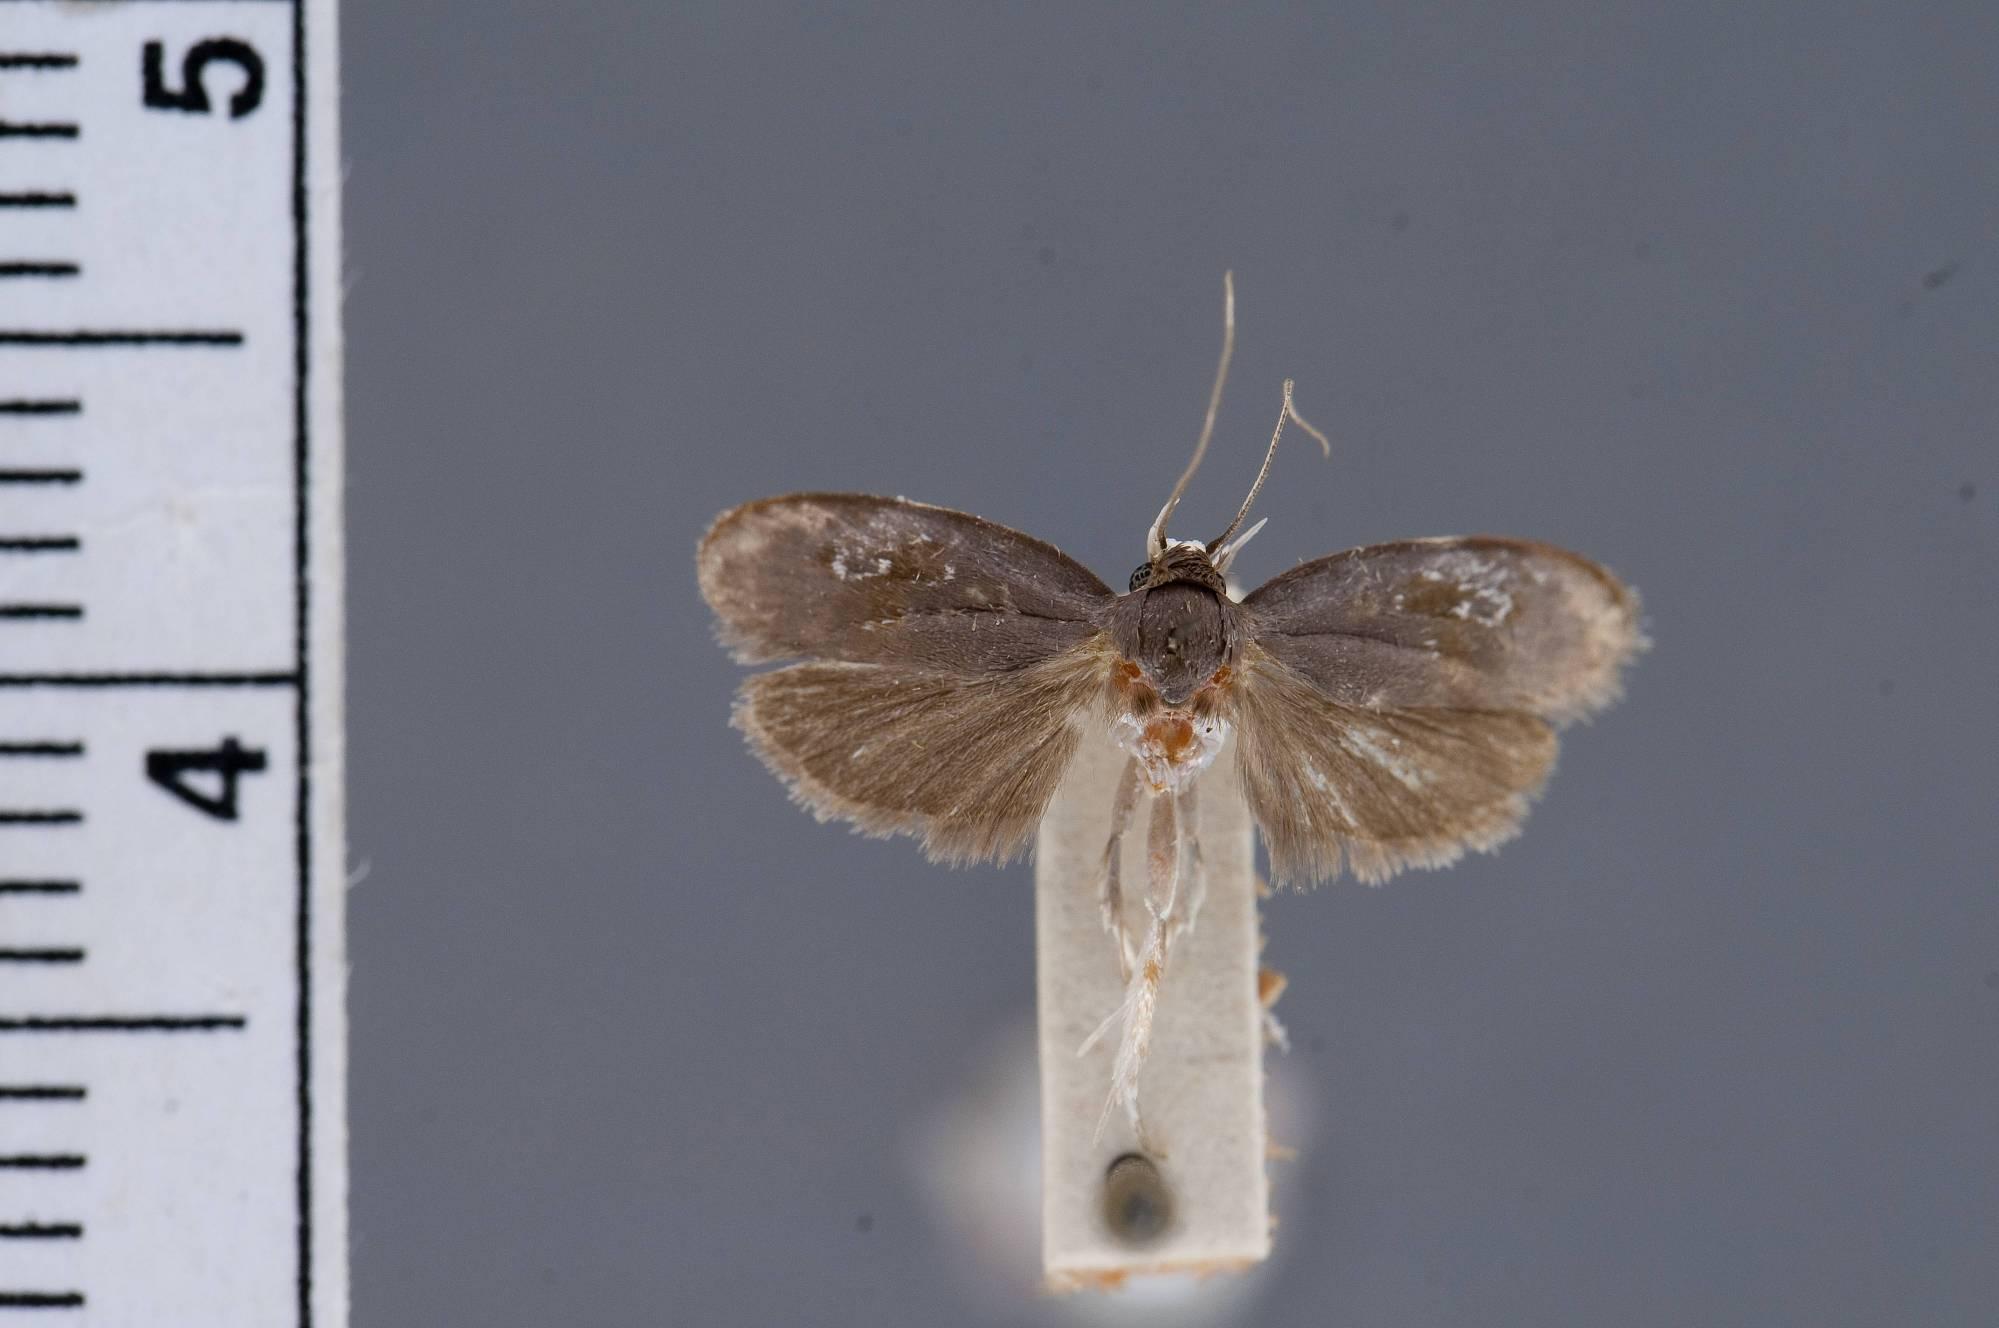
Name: Catarata ocellata
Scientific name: Catarata ocellata Busck, 1914
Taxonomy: Animalia, Arthropoda, Insecta, Lepidoptera, Glossata, Depressariidae, Stenomatinae
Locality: La Chorrera, Panamá, Panama
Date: May 1912